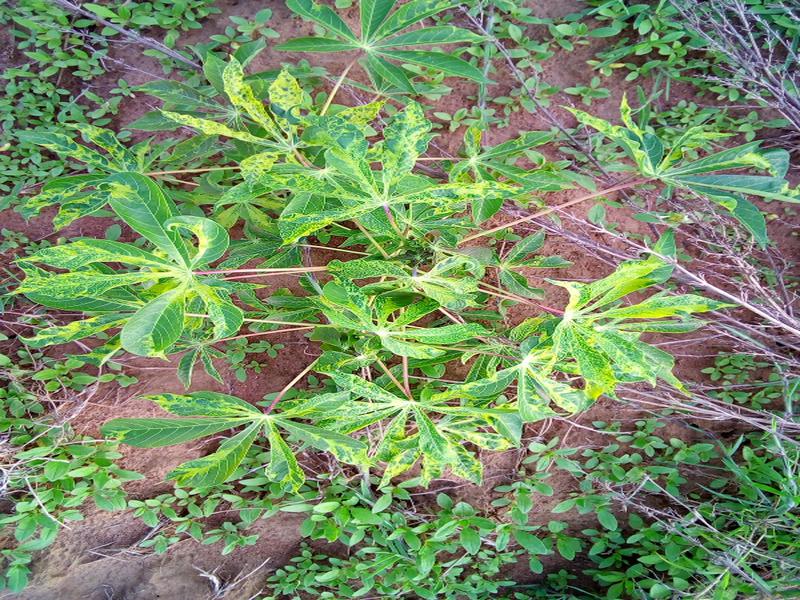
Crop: cassava
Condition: mosaic_disease